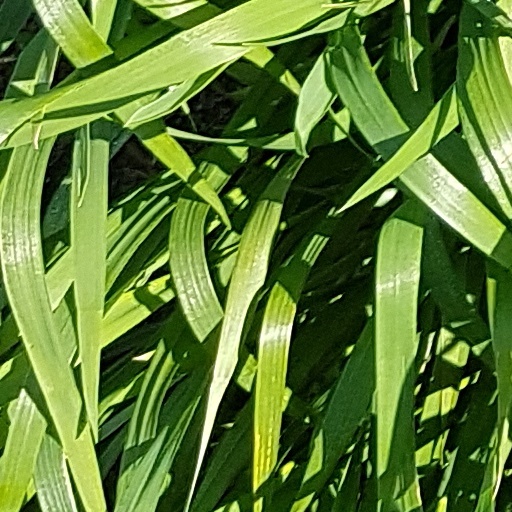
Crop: wheat